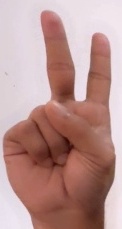
ASL sign: 2